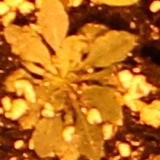
Label: Horseweed